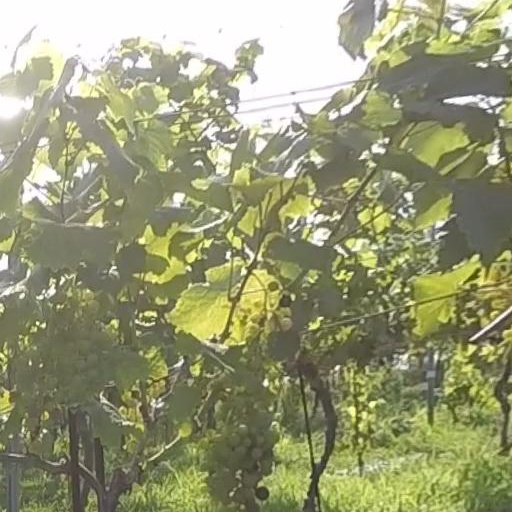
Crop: grape